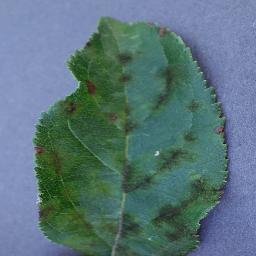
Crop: apple
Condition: scab